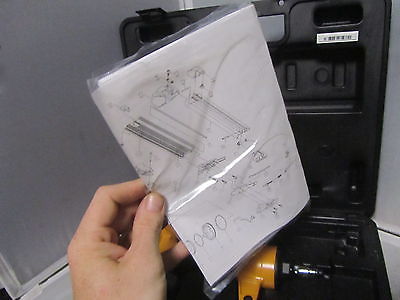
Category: stapler